Siege of Ghent (1583–1584)

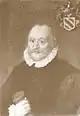
Hembyze.

During its existence, the Calvinist Republic of Ghent (1577–1584) was riddled with internal strife between the factions surrounding the intolerant radical Calvinist Jan van Hembyze and the more moderate, Orangist (that is, sympathising with William the Silent, Prince of Orange) François van der Kethulle, lord of Ryhove, while Spanish and Malcontent troops made increasing territorial gains from 1578 onward. In 1579, Hembyze first banned Ryhove, then Ryhove had Hembyze removed from the city with William’s help. Ryhove continued William’s moderate policy, and tried to cooperate as much as possible with the Calvinist Republic of Antwerp (1577–1585) and the States of Brabant. However, the two lost all their authority in Ghent when they persisted in trying to reconcile with Francis, Duke of Anjou, after the latter's violent "French Fury" coup attempt in January 1583. Hembyze was recalled to Ghent on 14 August 1583, where he arrived on 24 October, establishing a dictatorship. Ryhove was expelled once again, and he installed himself in Dendermonde, where he blocked the supplies from Antwerp to Ghent to undermine Hembyze's regime.